British Airways Ltd

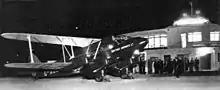
DH.86 of British Airways Ltd at the Beehive (Gatwick Airport), July 1936

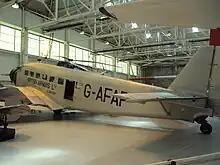
CASA 352 at RAF Museum Cosford, painted as Junkers Ju 52 (G-AFAP) of British Airways Ltd.

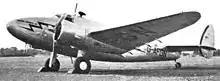
Lockheed 14 (G-AFGN) of British Airways Ltd at Heston, September 1938

On 30 September 1935, Allied British Airways Ltd was formed for the purpose of merging the publicly quoted company Hillman's Airways with the private companies of Spartan Air Lines and United Airways Ltd, both controlled by Whitehall Securities Corporation Ltd (WSC), owned by the Hon. Bernard Clive Pearson. Its directors were W. D. L. Roberts, Harold Balfour and John DeC Ballardie from WSC, plus John R. McCrindle, Edgar L. Granville and Gerard L. D'Erlanger from Hillman's. On 29 October 1935, the name was changed to British Airways Ltd, and on 11 December 1935 it converted to a public company. Whitehall Securities was joined as investor in the merged airline by banking house Erlangers Ltd, through its Chairman, Leo d'Erlanger. The combined assets of 37 operational aircraft included Armstrong Whitworth Argosy II, Spartan Three Seater, DH.60 Moths, DH.84 Dragons, DH.89 Dragon Rapides, DH.86As and Spartan Cruisers.